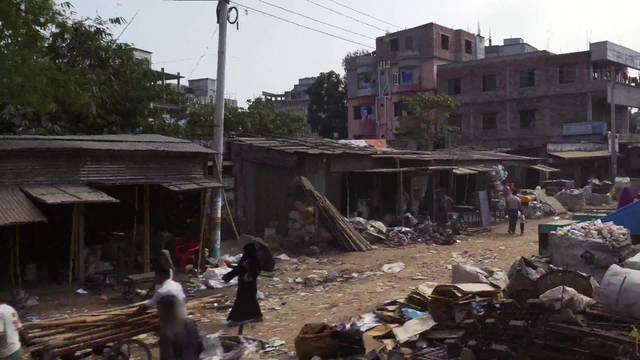
Region: Bangladesh
Coordinates: 23.954, 90.415